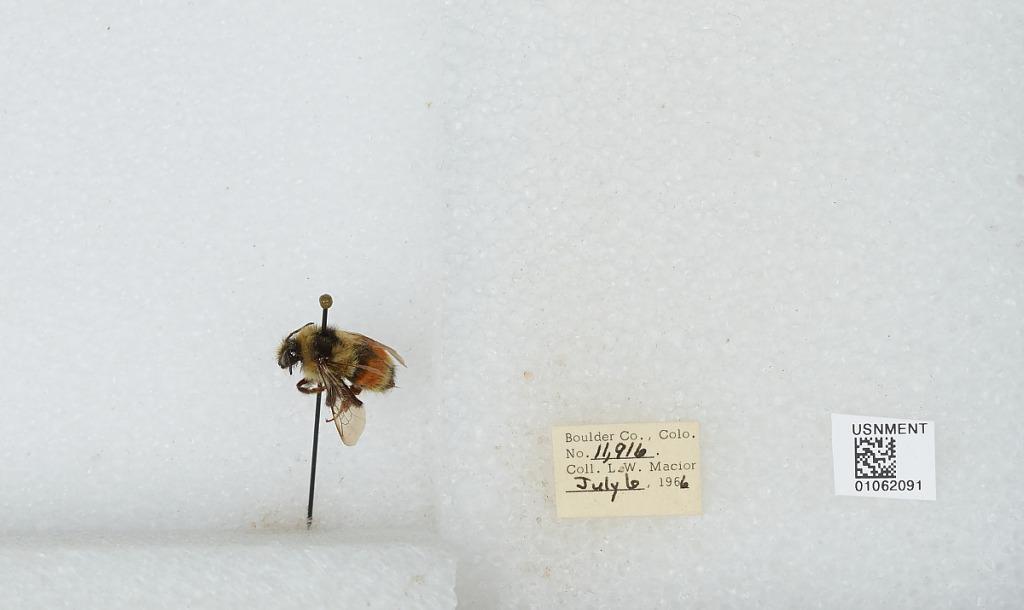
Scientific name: Bombus (Pyrobombus) bifarius Cresson
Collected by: L. Macior
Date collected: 1966-7-6
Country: United States
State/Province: Colorado
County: Boulder
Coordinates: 40.0017, -105.308